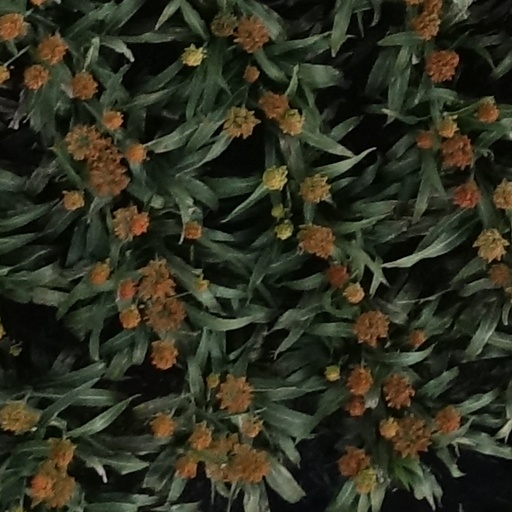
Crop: sorghum